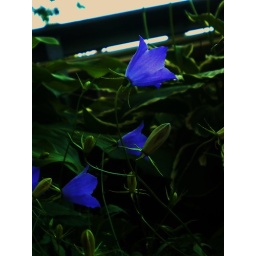
Some pretty blue flowers in my back yard :)